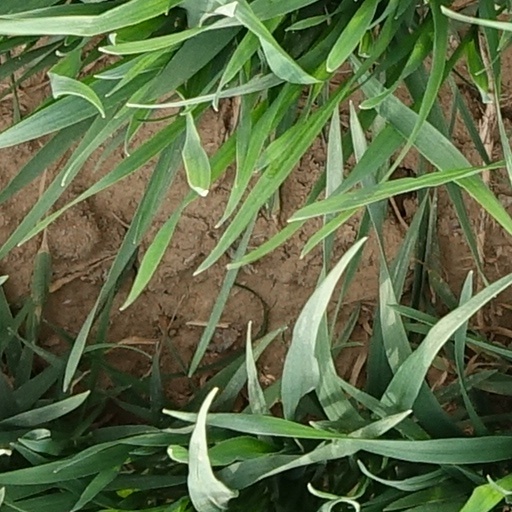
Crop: wheat